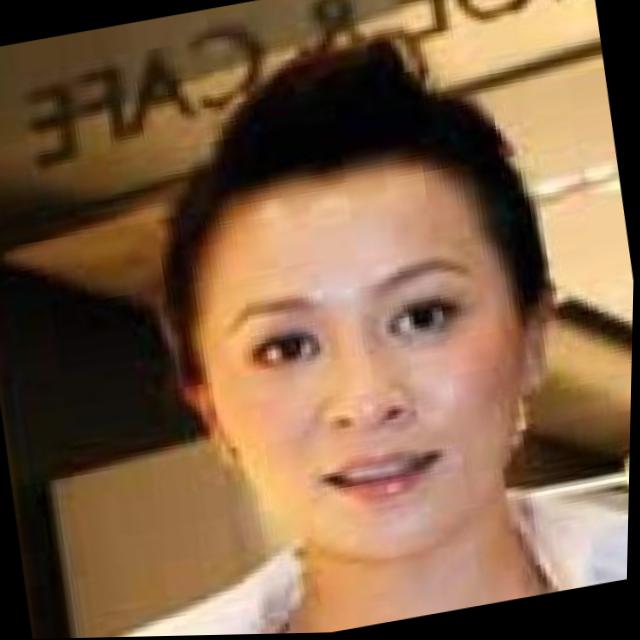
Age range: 21-44